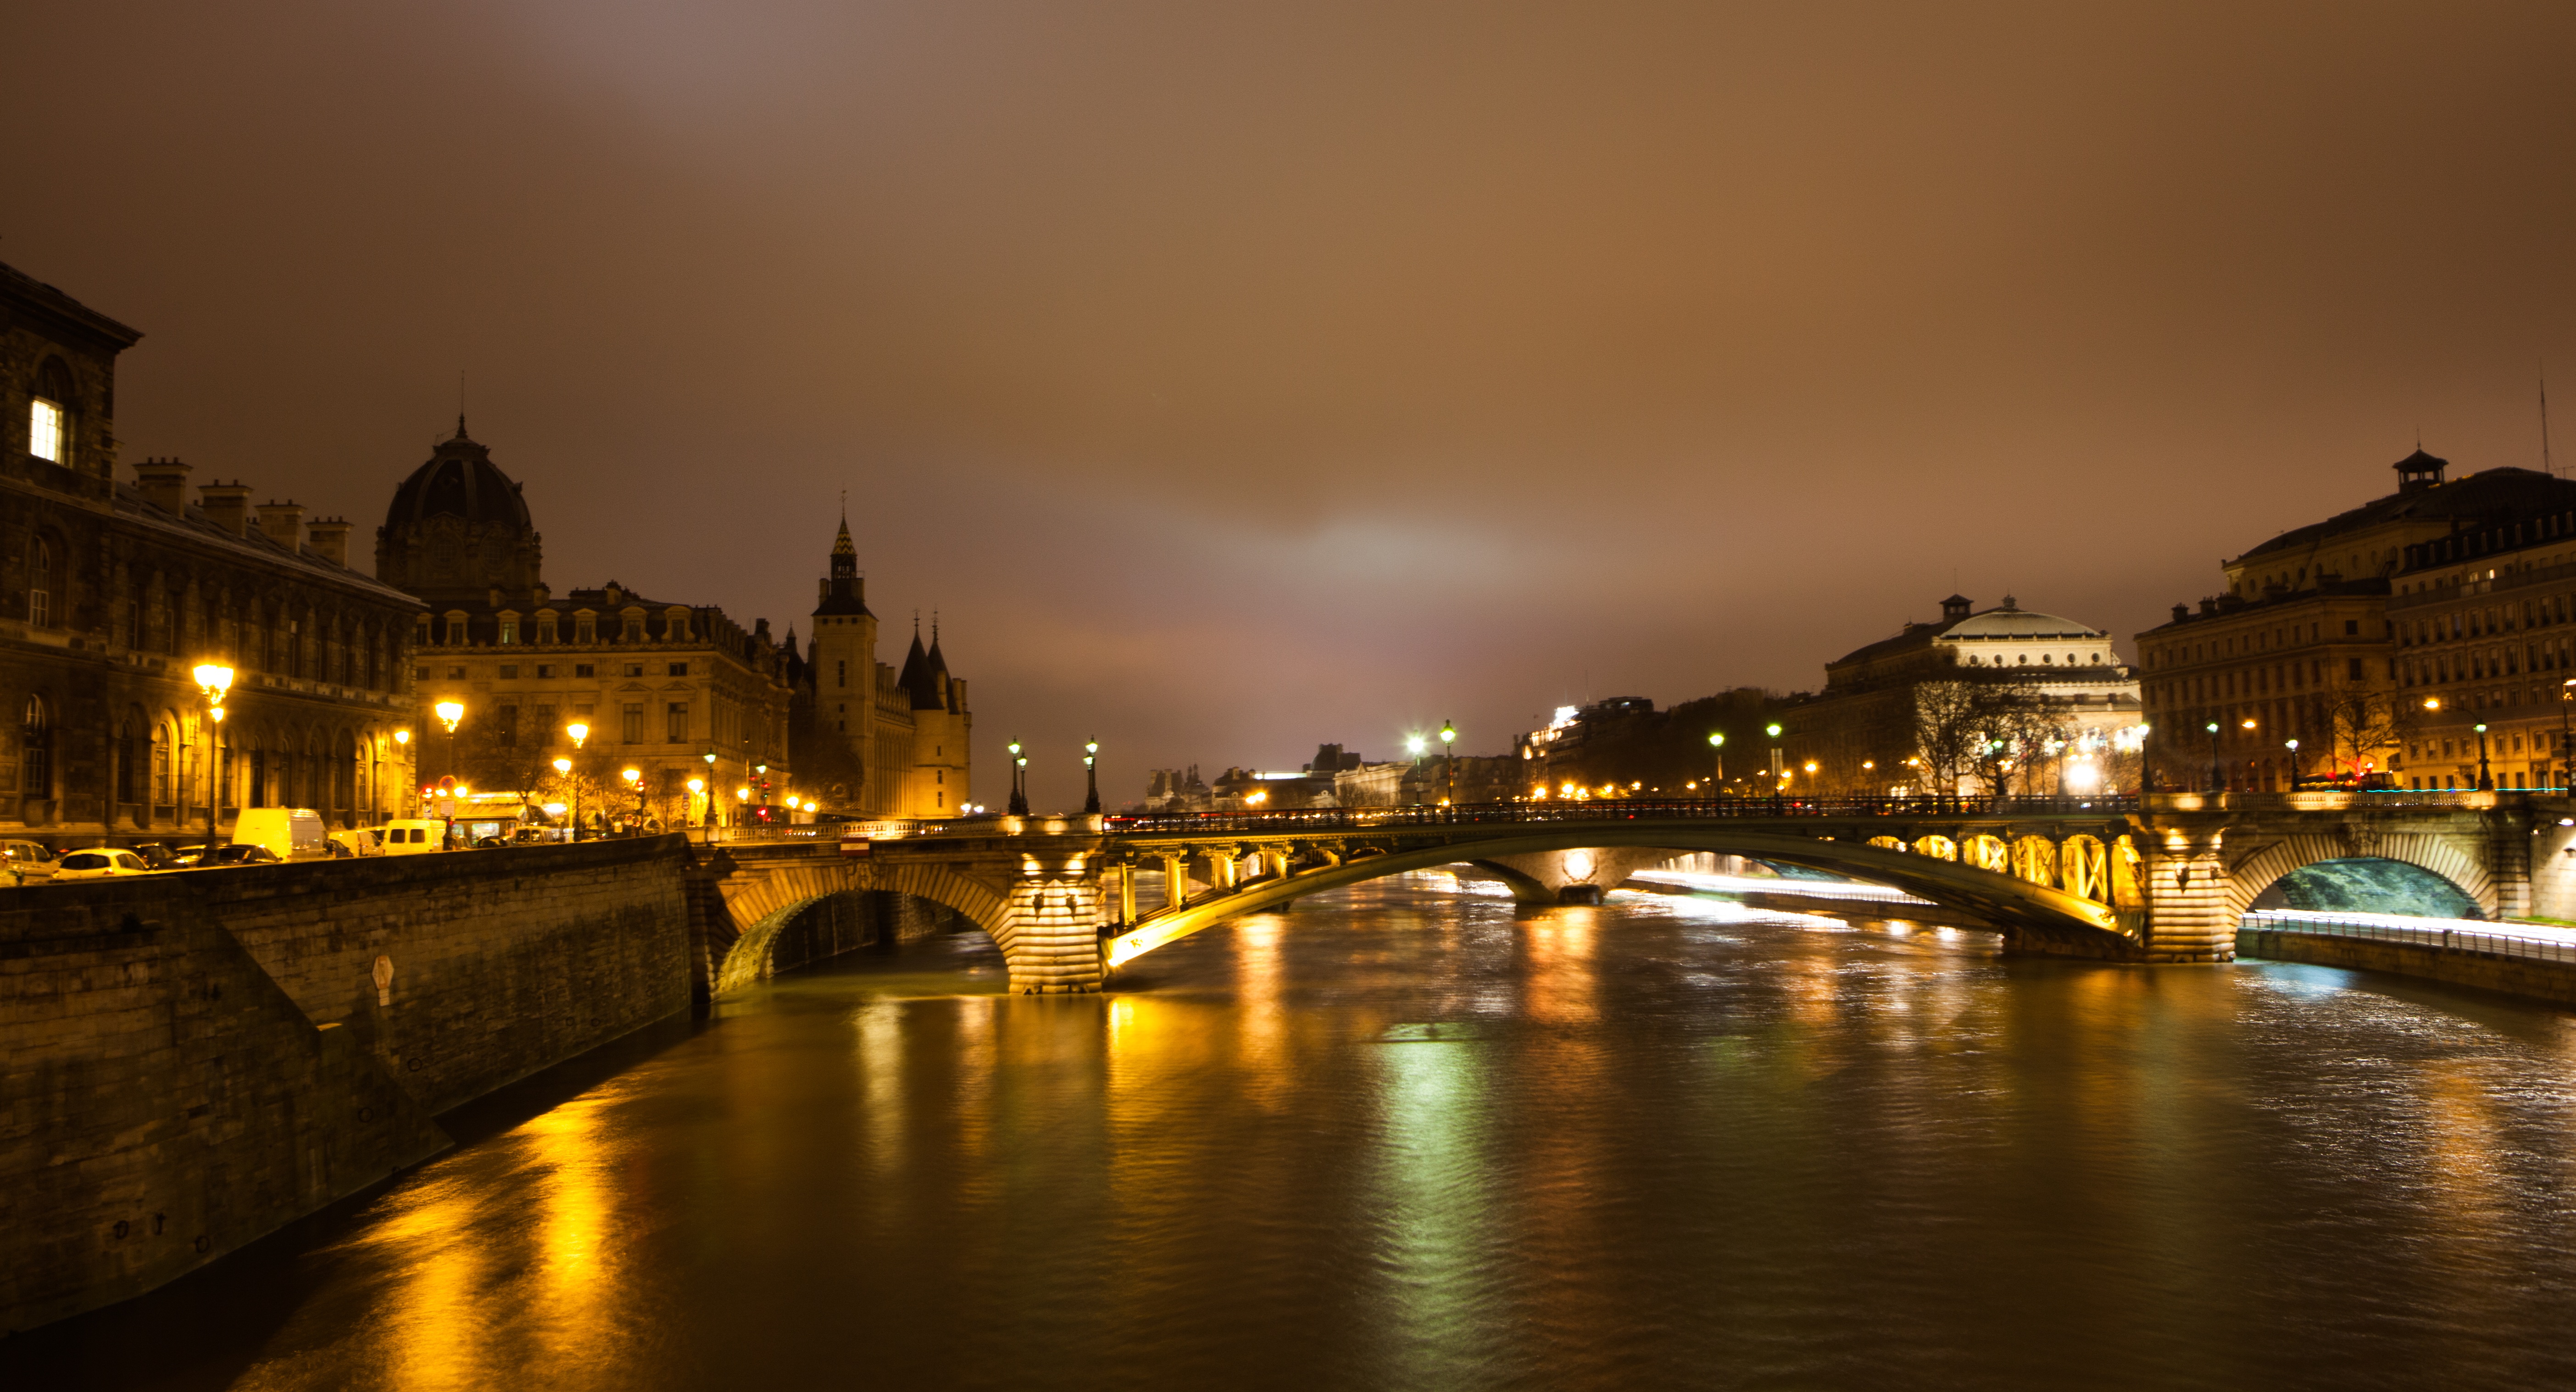
bridge, night, morning, city, paris, river, canal, cityscape, dusk, france, evening, orange, reflection, waterway, docks, seine, light reflections, geographical feature, human settlement